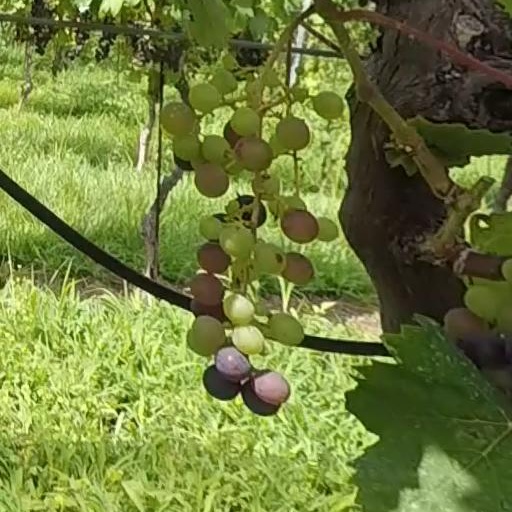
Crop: grape